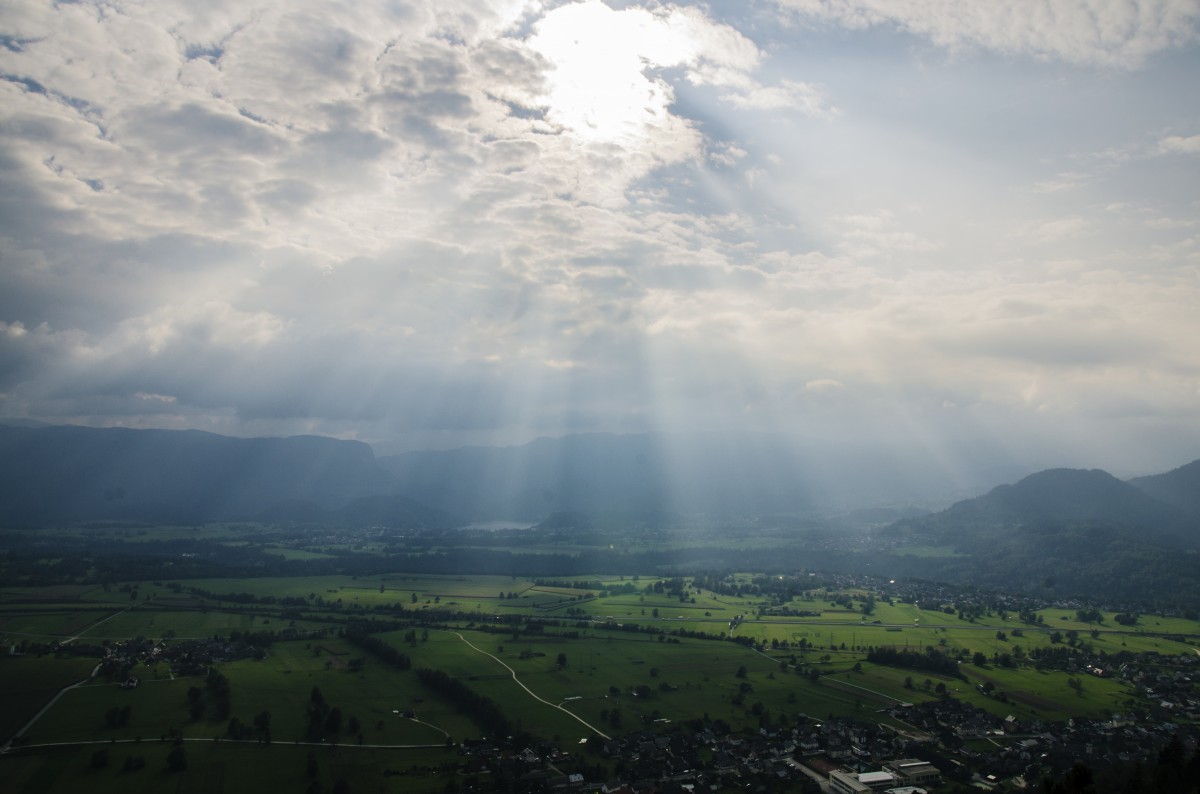
Tags: nature, horizon, light, cloud, sky, sunrise, mist, field, sunlight, morning, hill, dawn, land, mountain range, dusk, weather, haze, plain, rural area, aerial photography, meteorological phenomenon, atmospheric phenomenon, atmosphere of earth